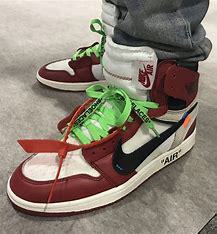
Brand: Jordan
Model: Off-White